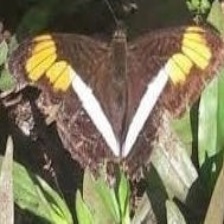
Species: Iphiclus sister